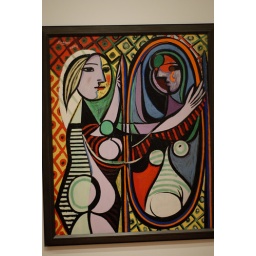
girl in the mirror